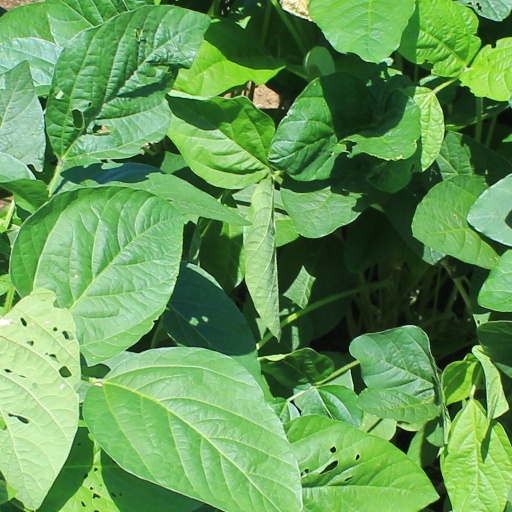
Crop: soybean